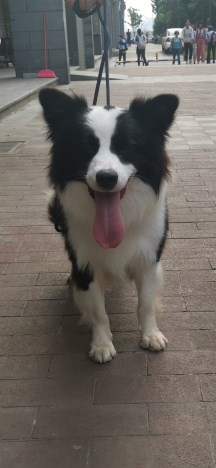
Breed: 2594-n000109-Border_collie